Northwest MedStar

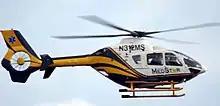
Northwest Medstar Eurocopter EC135 over Spokane

In 1994 Providence Health Care merged with Empire Health Services, creating Inland Northwest Health Services. Through this merger, the companies air ambulance services were also merged, creating Northwest MedStar. Also in 1994, the company partnered with Metro Aviation for operation services.